Estadio Municipal de Santo Domingo

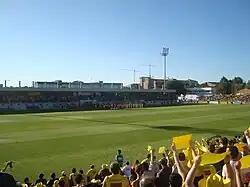

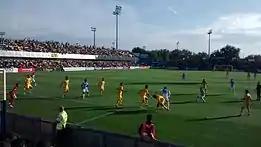
AD Alcorcón vs CD Leganés at the stadium

The Estadio Municipal de Santo Domingo is a football stadium located in Alcorcón, Community of Madrid, Spain. It is currently the home ground of AD Alcorcón. Owned and operated by the municipality, its first match dates from 19 May 1999, with the celebration of a friendly fixture with Real Madrid.